Bandjoun

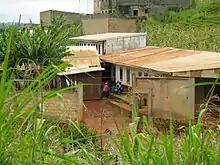
A Bamileke Compound in Bandjoun

The Fô'A-Djo is surrounded by some personalities who ensure a magical-religious and mystical Royal magistracy as well as other administrative and political support functions. There is in the primary function the "Kwi-Pou" and in secondary functions the Circle of Nine Notables. In administrative functions are the Circle of Seven Commissioners of Duchies and in political functions are the Royal Government and the Grand Dukes of the Kingdom.